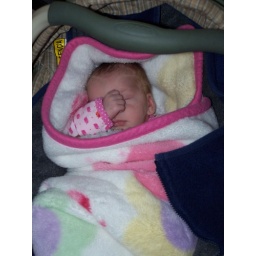
My Great Niece, Alanna sleeping in her car seat.